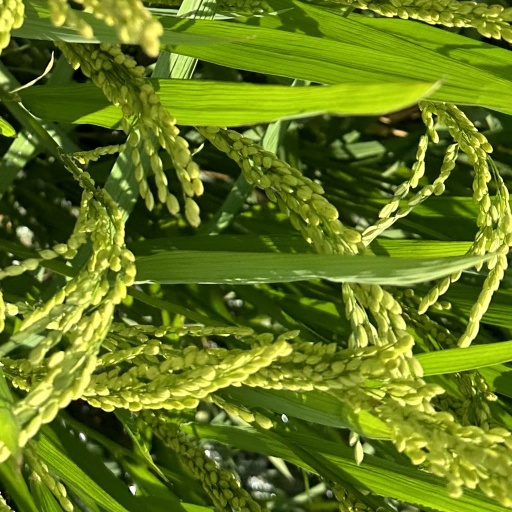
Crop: rice